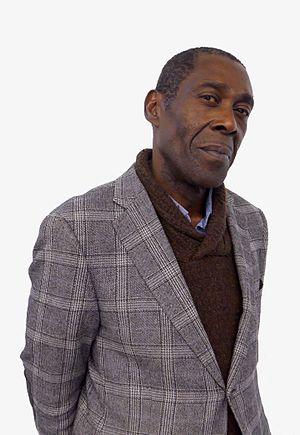
In Koli Jean Bofane au Festival international de géographie 2016 à Saint-Dié-des-Vosges (France).
Le Grand prix du roman métis est un prix littéraire français remis chaque année en décembre depuis 2010 par la ville de Saint-Denis à La Réunion. Il récompense un roman francophone publié depuis moins d'un an et soulignant les valeurs du métissage, de la diversité et de l'humanisme.
In Koli Jean Bofane, né le 24 octobre 1954 à Mbandaka en République démocratique du Congo, est un écrivain kino-congolais.